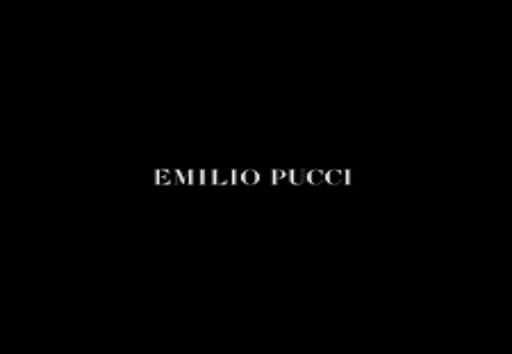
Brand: Emilio Pucci
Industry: Clothes